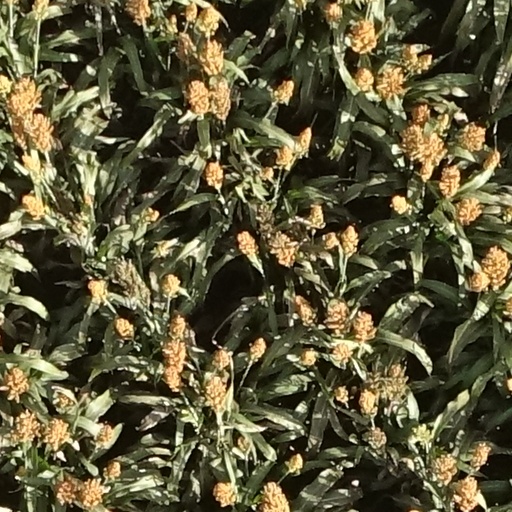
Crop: sorghum